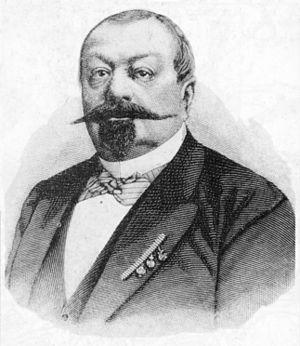
Johann von Zimmermann est un industriel allemand, considéré comme l'un des fondateurs de la machine-outil en Allemagne.